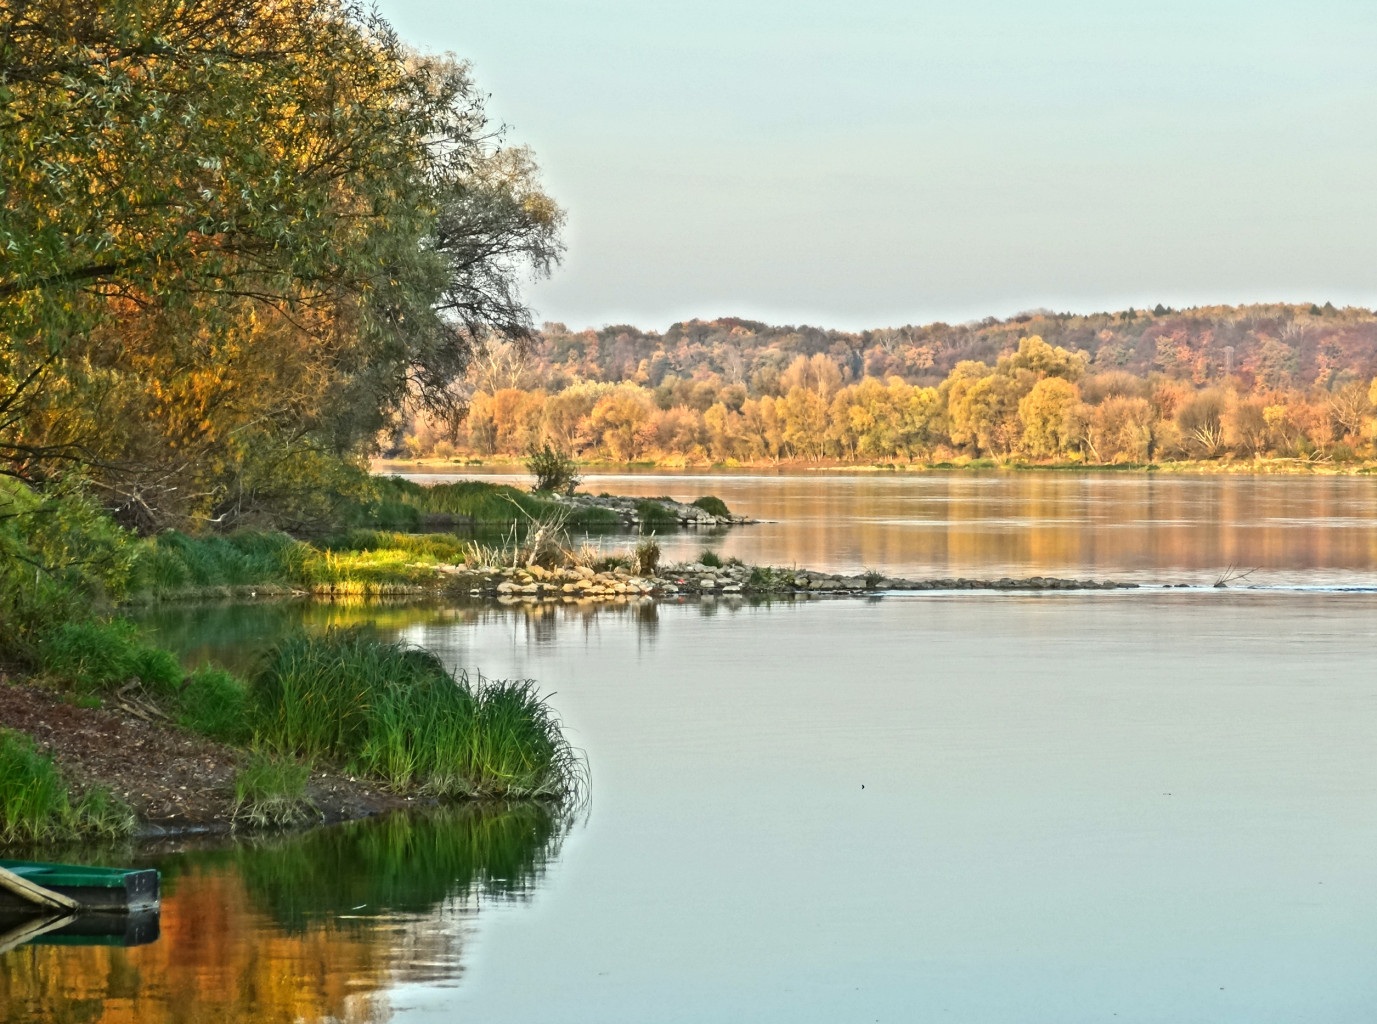
landscape, water, nature, lake, river, pond, reflection, reservoir, waterway, body of water, trees, poland, wetland, loch, vistula, bydgoszcz